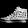
Label: Sneaker